Farman F.230

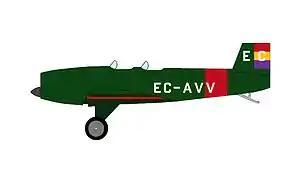
Farman F.354 of the Spanish Republican Air Force

The Farman F.230 and its derivatives were a family of light touring aircraft built in France in the 1930s. They were low-wing cantilever monoplanes of conventional configuration, with fixed tailskid undercarriage and two open cockpits in tandem. The thick-section wing used on these designs was a distinguishing feature.